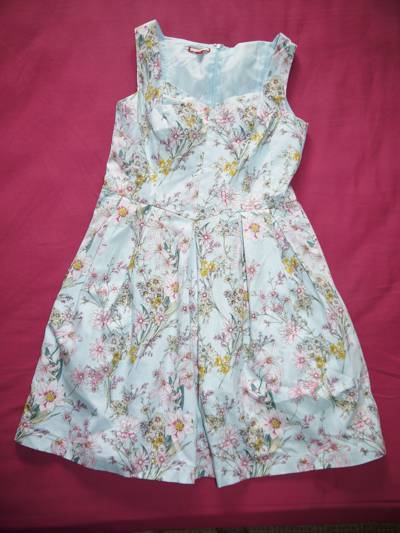
Waste category: clothes